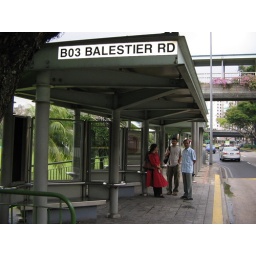
thats a bus stop near our house